Kirby's Return to Dream Land

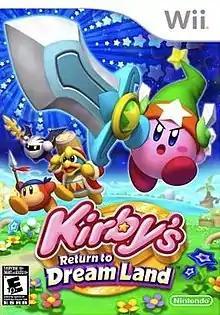
North American box art

(known as Kirby's Adventure Wii in Europe and Australia) is a 2011 action-platform game developed by HAL Laboratory and published by Nintendo for the Wii. It is the ninth mainline installment and the twenty-second game in the "Kirby" series. The game's plot follows Kirby, King Dedede, Meta Knight and Bandana Waddle Dee as they help an alien named Magolor repair his damaged spaceship so he can return home. While "Kirby's Epic Yarn" was released in 2010, "Kirby's Return to Dream Land" is the first traditional "Kirby" platforming home console game since "", which was released in 2000 for the Nintendo 64. The title was released in North America on October 24, 2011, in Japan on October 27, 2011, in Europe on November 25, 2011, in Australia on December 1, 2011, and in South Korea on September 6, 2012.